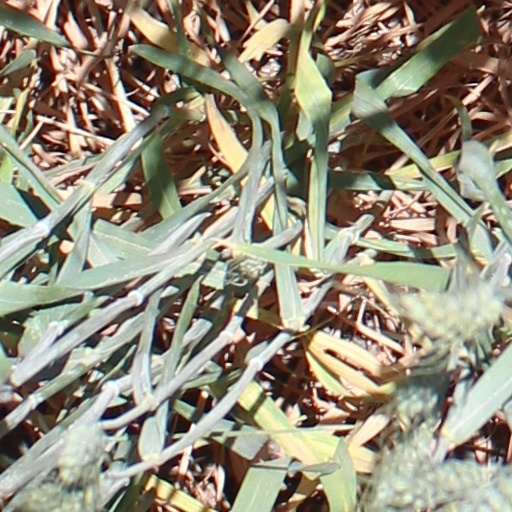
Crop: wheat